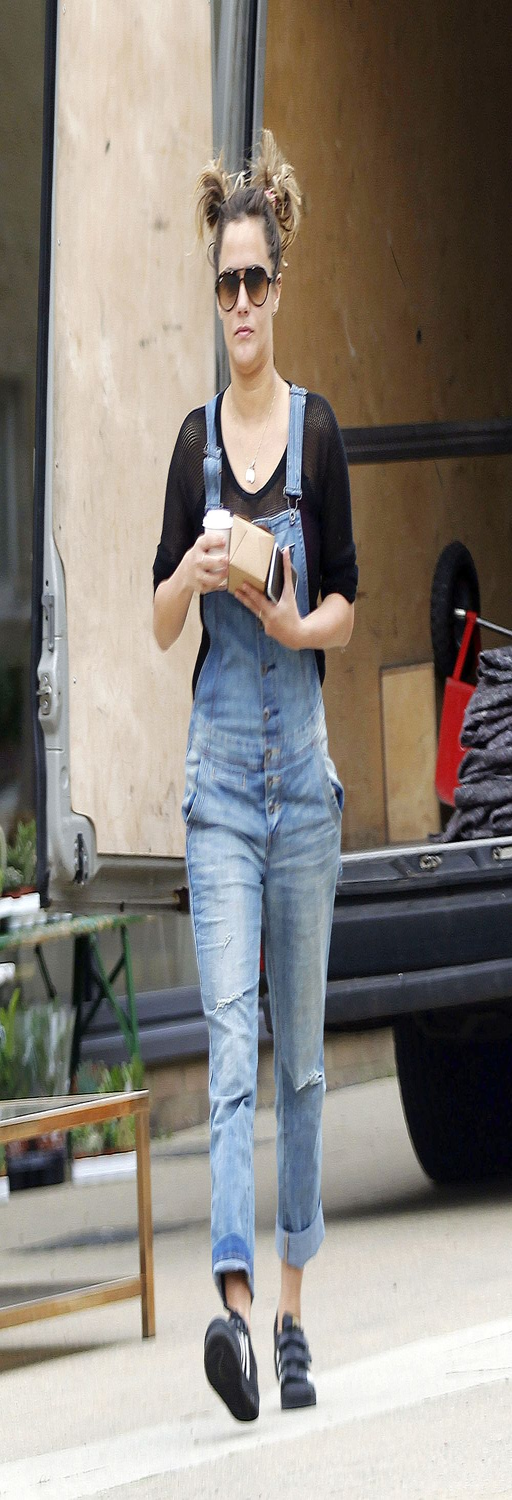
head of person ... person